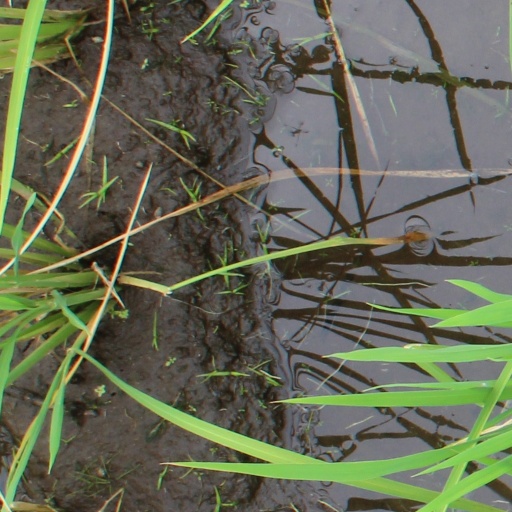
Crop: rice